Bob Hawke

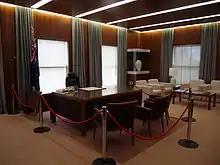
Prime Minister's Office preserved from Hawke's time in office in 1988, Old Parliament House

Arguably the most significant foreign policy achievement of the Government took place in 1989, after Hawke proposed a south-east Asian region-wide forum for leaders and economic ministers to discuss issues of common concern. After winning the support of key countries in the region, this led to the creation of the Asia-Pacific Economic Cooperation (APEC). The first APEC meeting duly took place in Canberra in November 1989; the economic ministers of Australia, Brunei, Canada, Indonesia, Japan, South Korea, Malaysia, New Zealand, Philippines, Singapore, Thailand and the United States all attended. APEC would subsequently grow to become one of the most pre-eminent high-level international forums in the world, particularly after the later inclusions of China and Russia, and the Keating government's later establishment of the APEC Leaders' Forum.